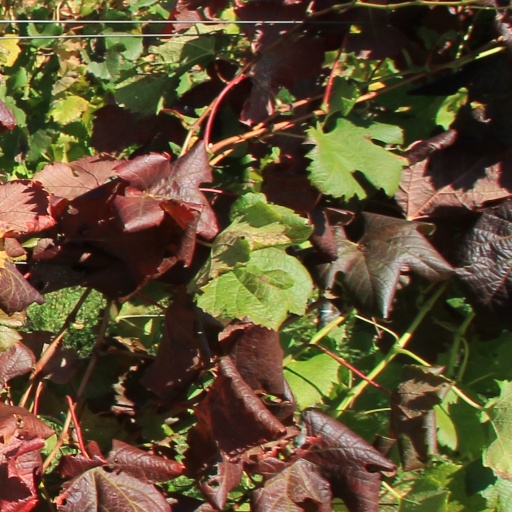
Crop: grape